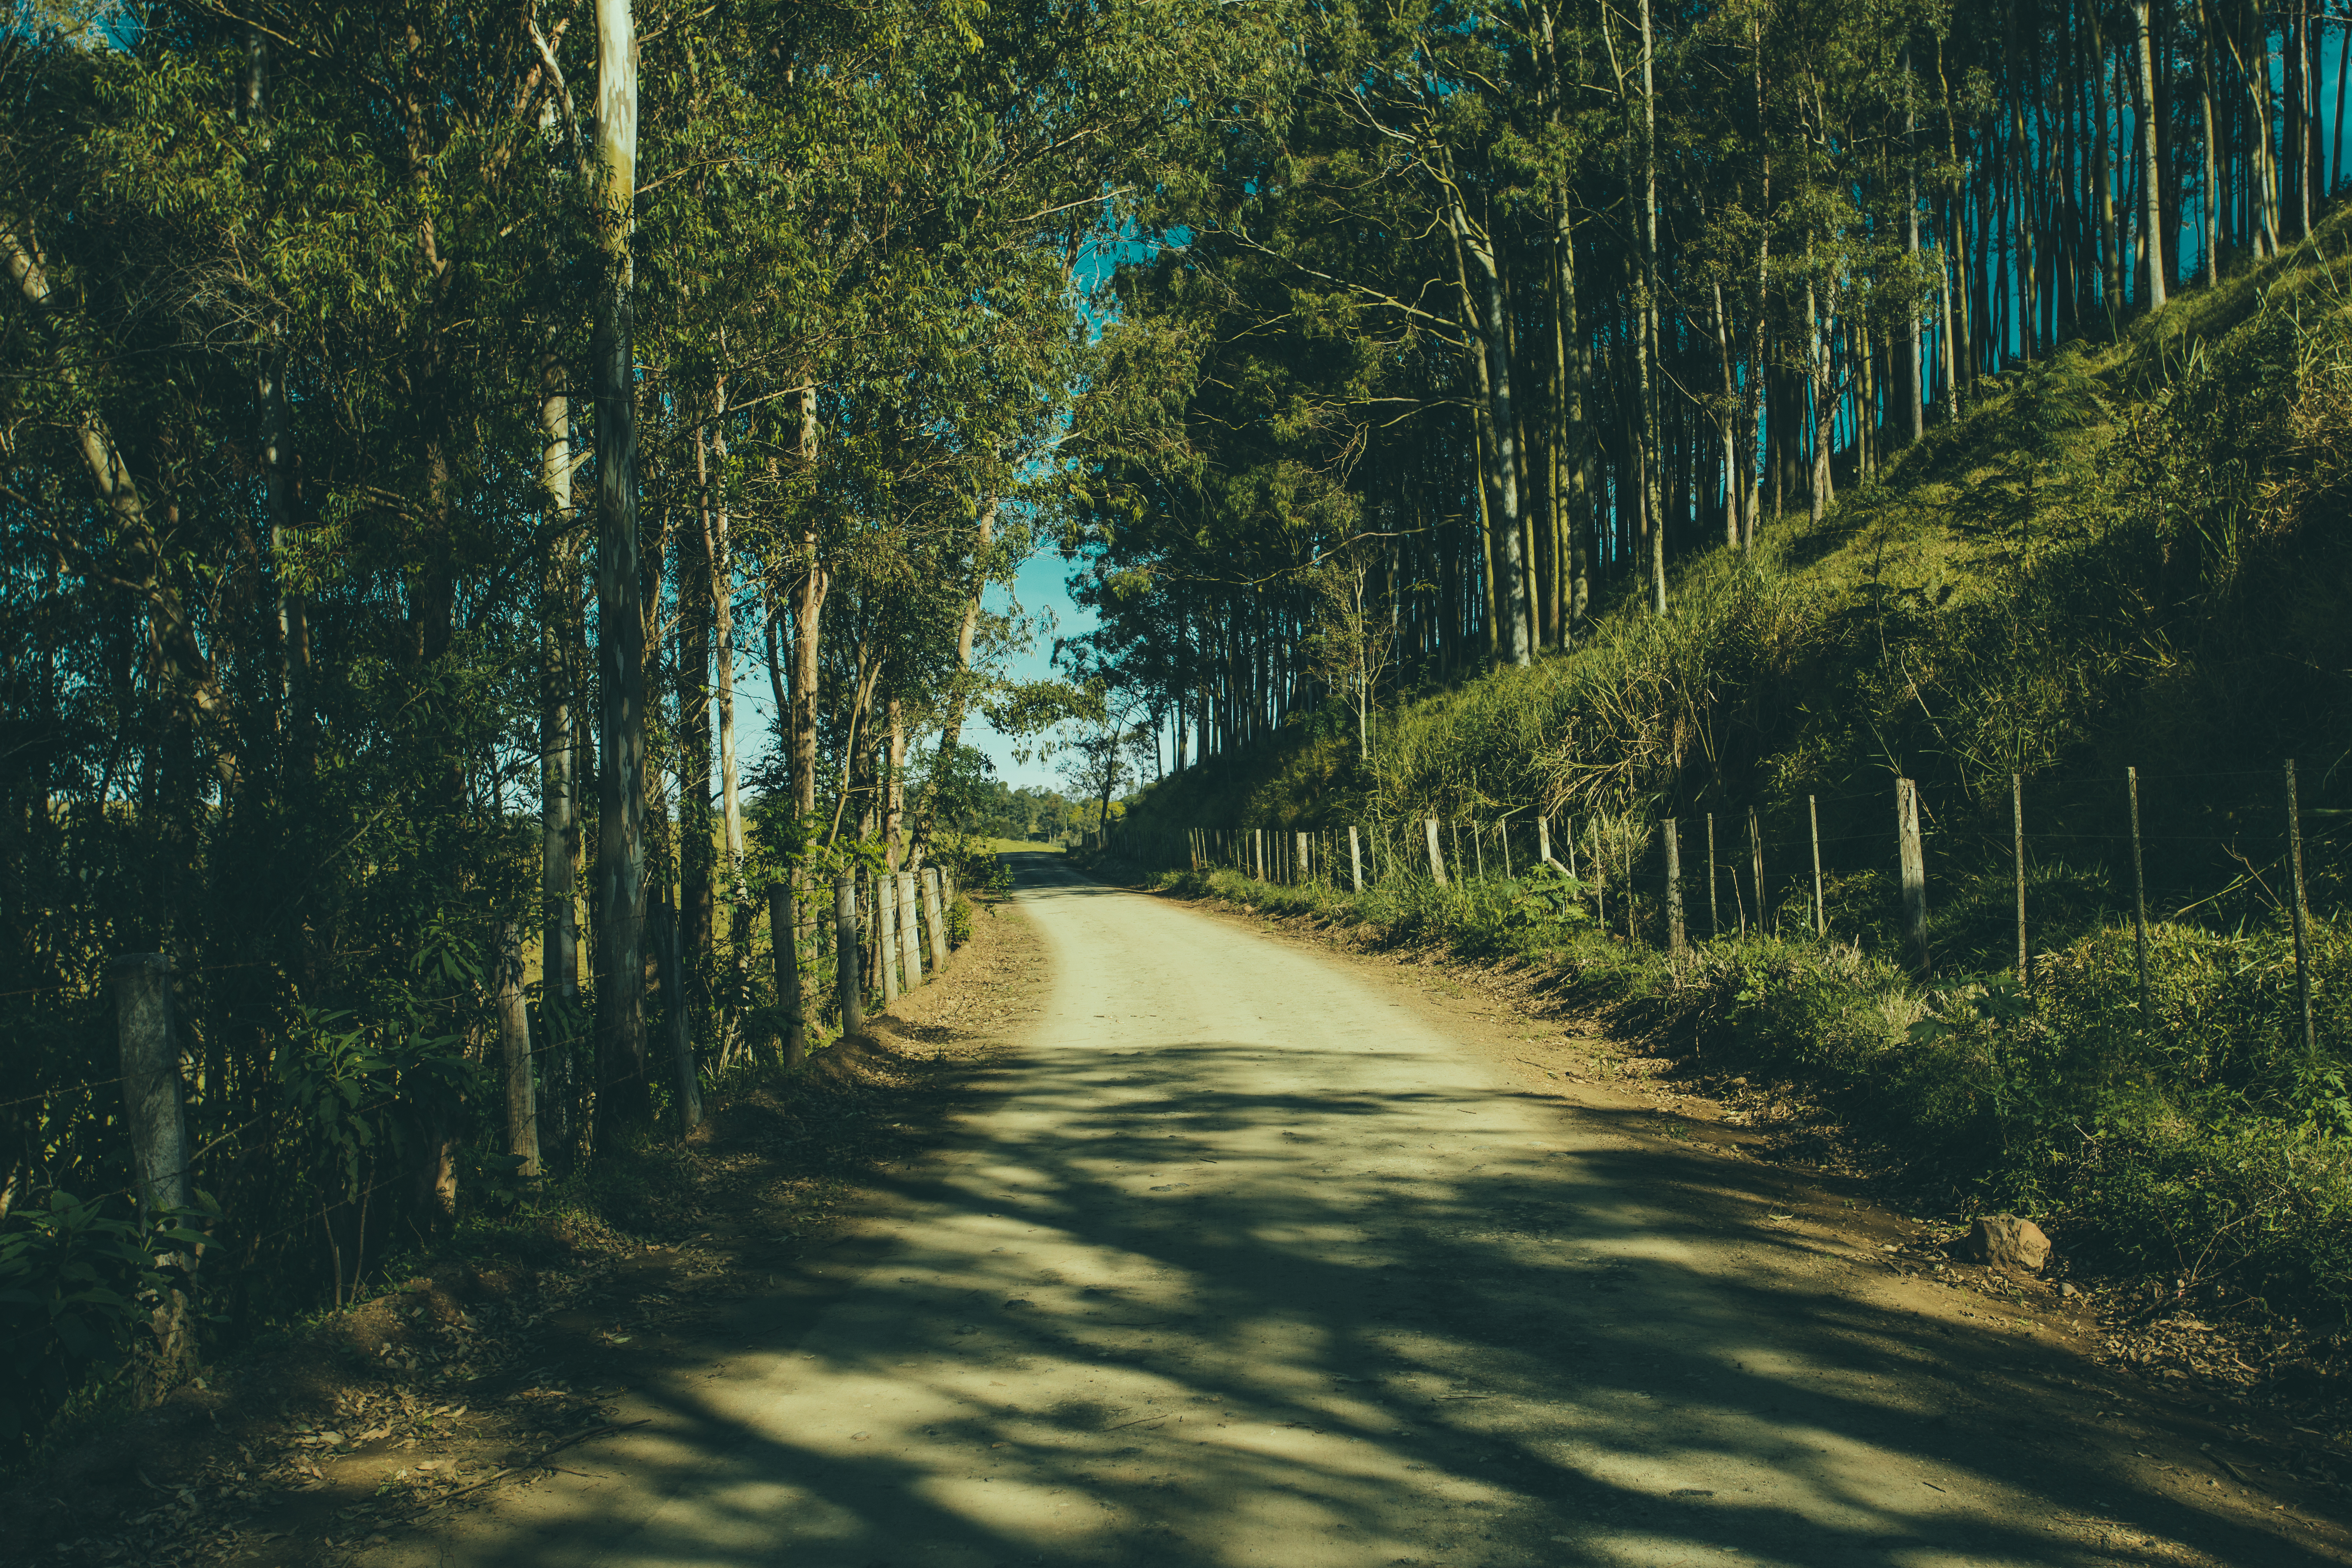
landscape, tree, nature, forest, grass, wilderness, plant, road, sunlight, morning, leaf, hill, dirt road, green, autumn, season, trees, woodland, habitat, ecosystem, rural area, natural environment, atmospheric phenomenon, woody plant